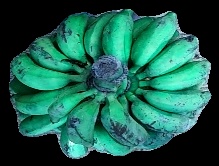
Variety: rasbale
Grade: grade3